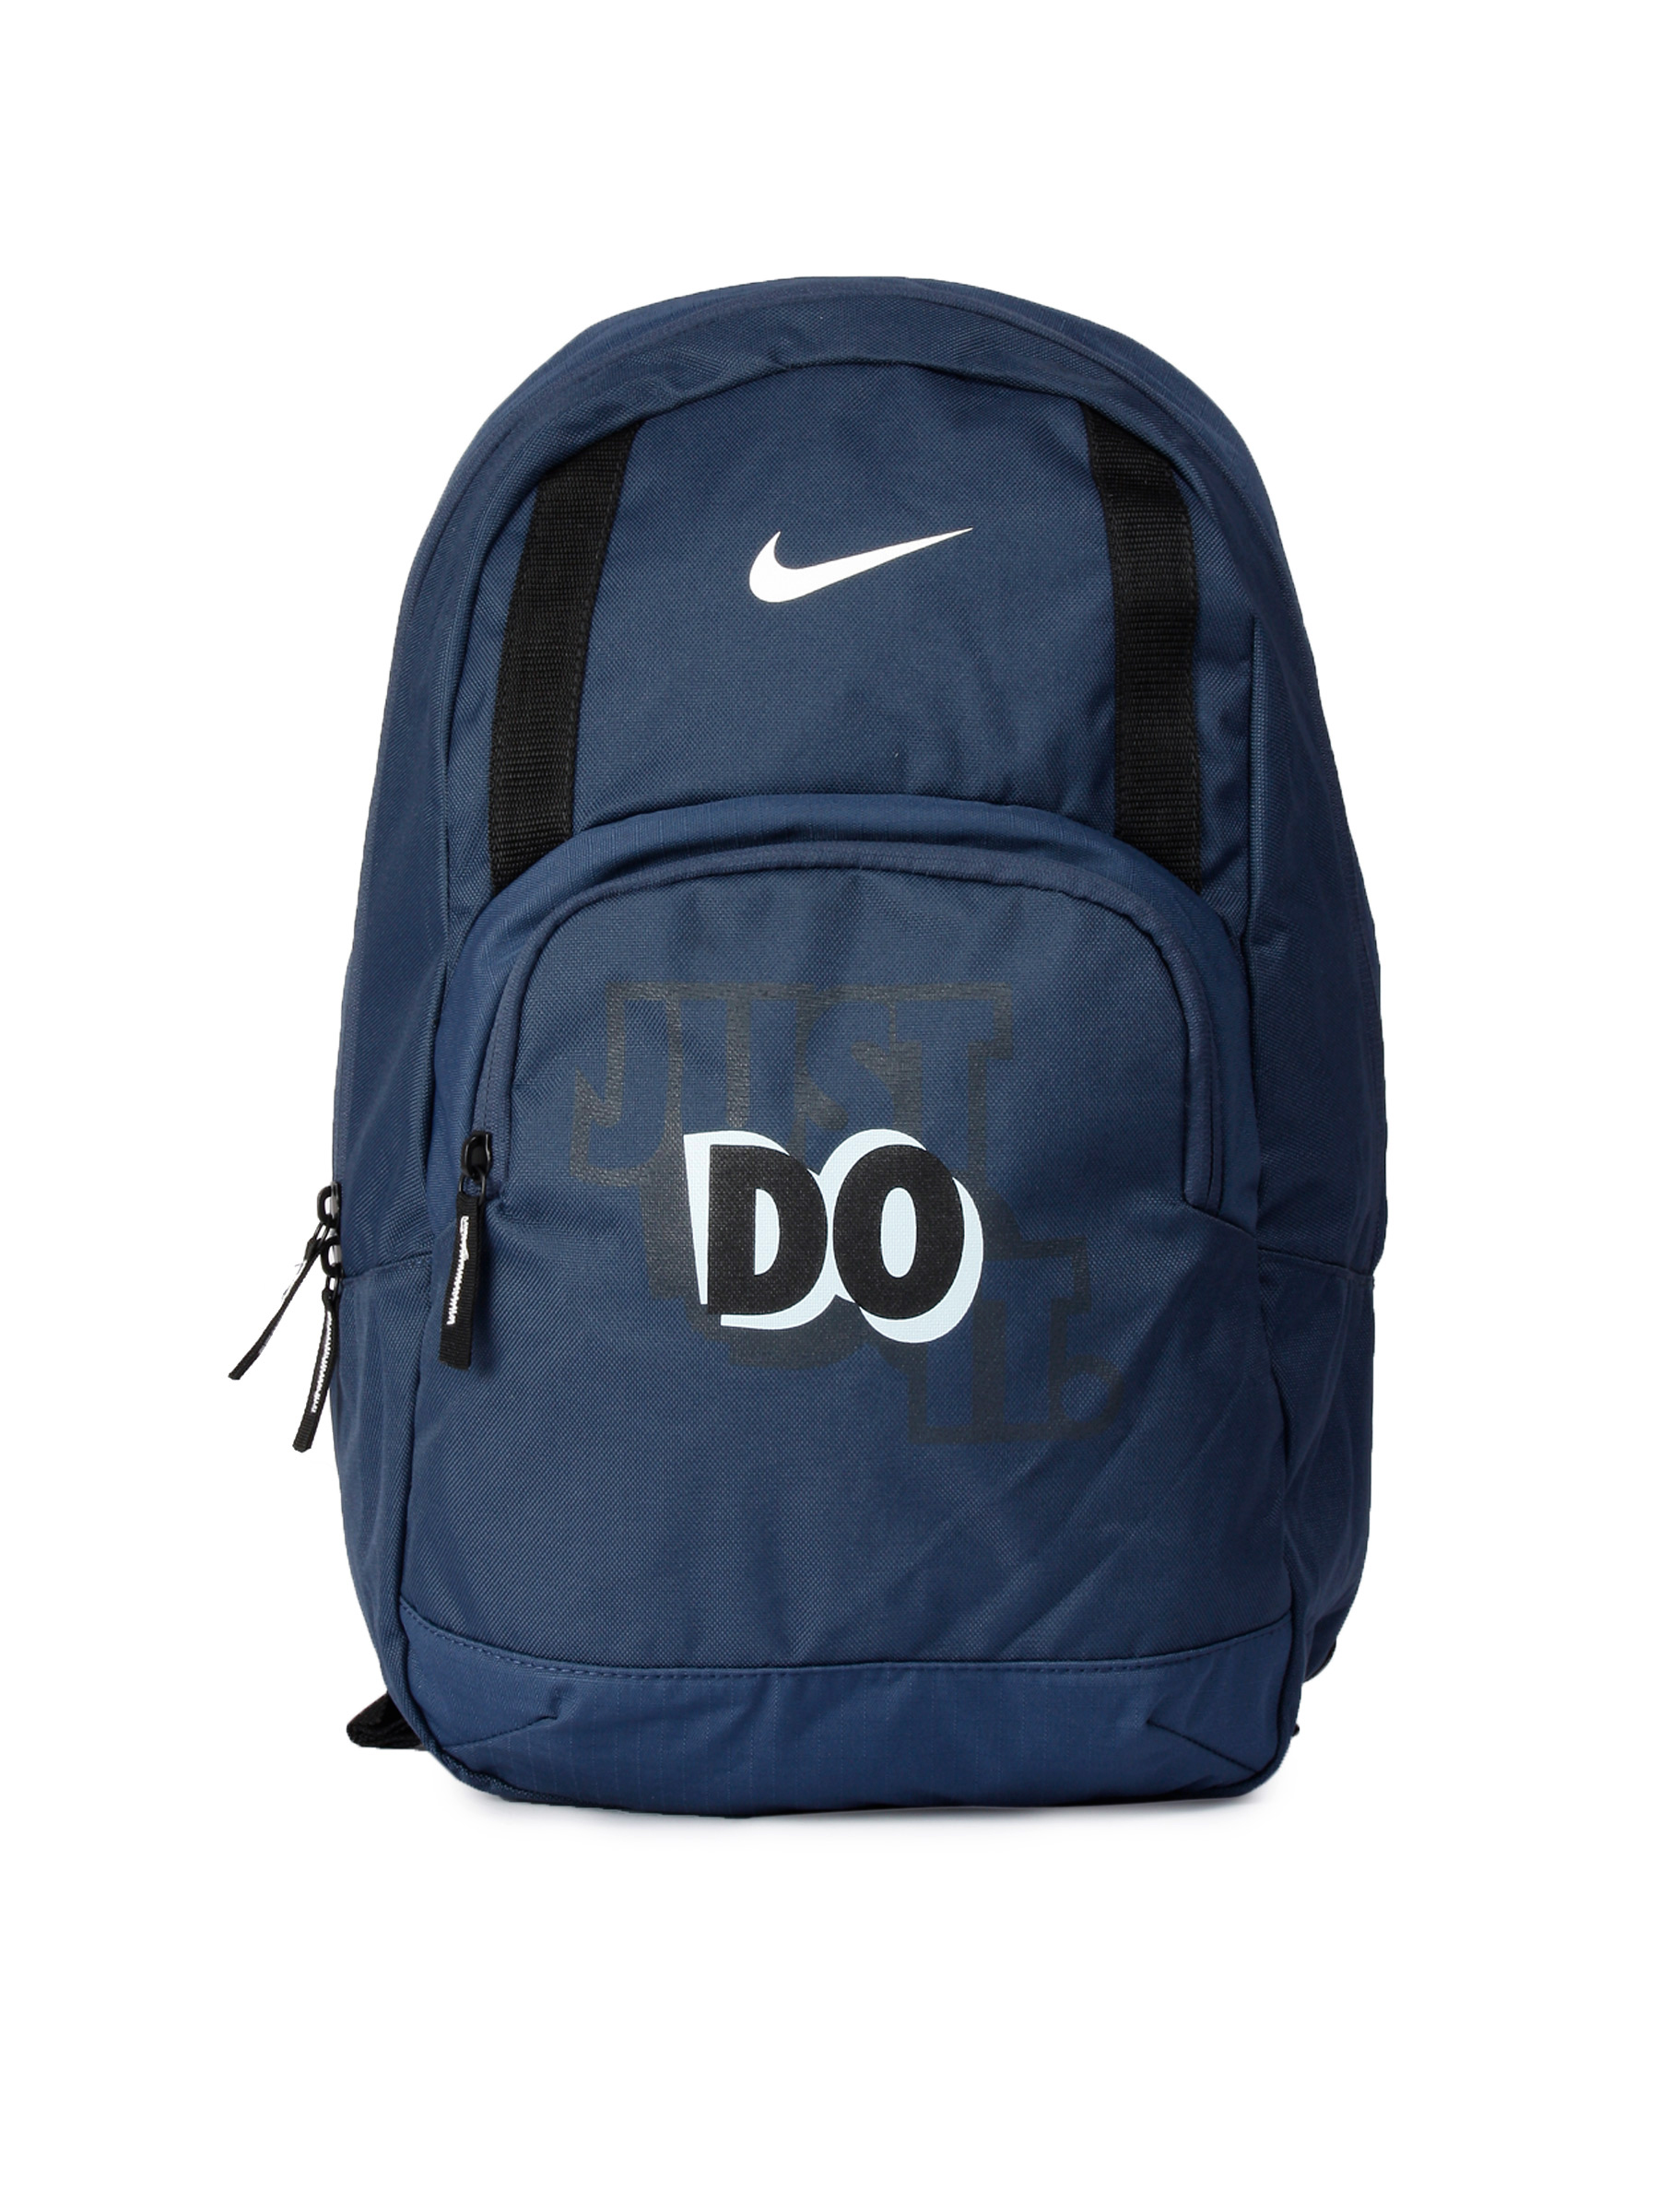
Nike Unisex Nike Classic Backpack Blue Backpack
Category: Accessories / Bags / Backpacks
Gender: Unisex
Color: Blue
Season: Fall 2011
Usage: Casual